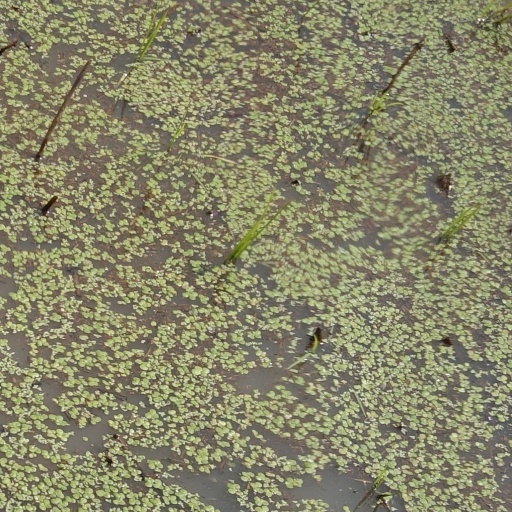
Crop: rice